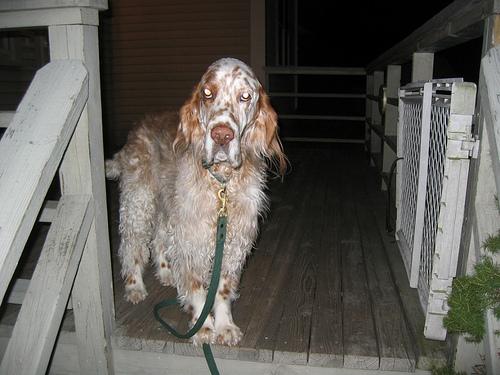
Breed: english setter